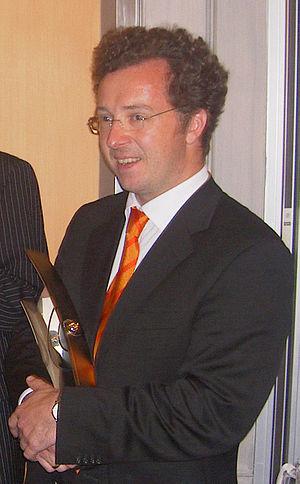
Christian Gerhaher est un baryton allemand, né en 1969 à Straubing.